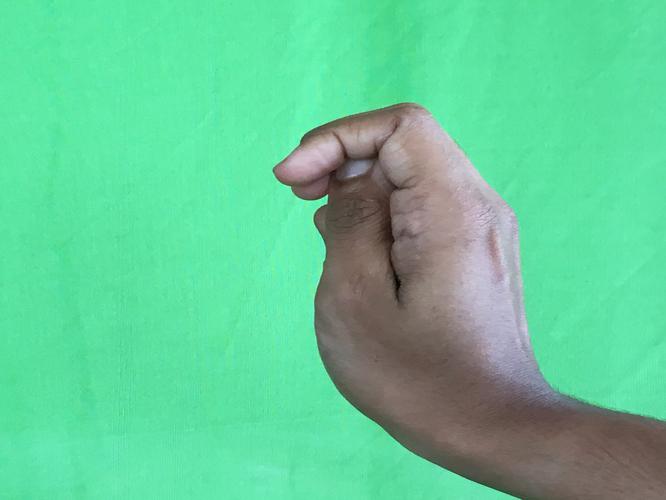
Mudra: Katakamukha_2
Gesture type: single_hand